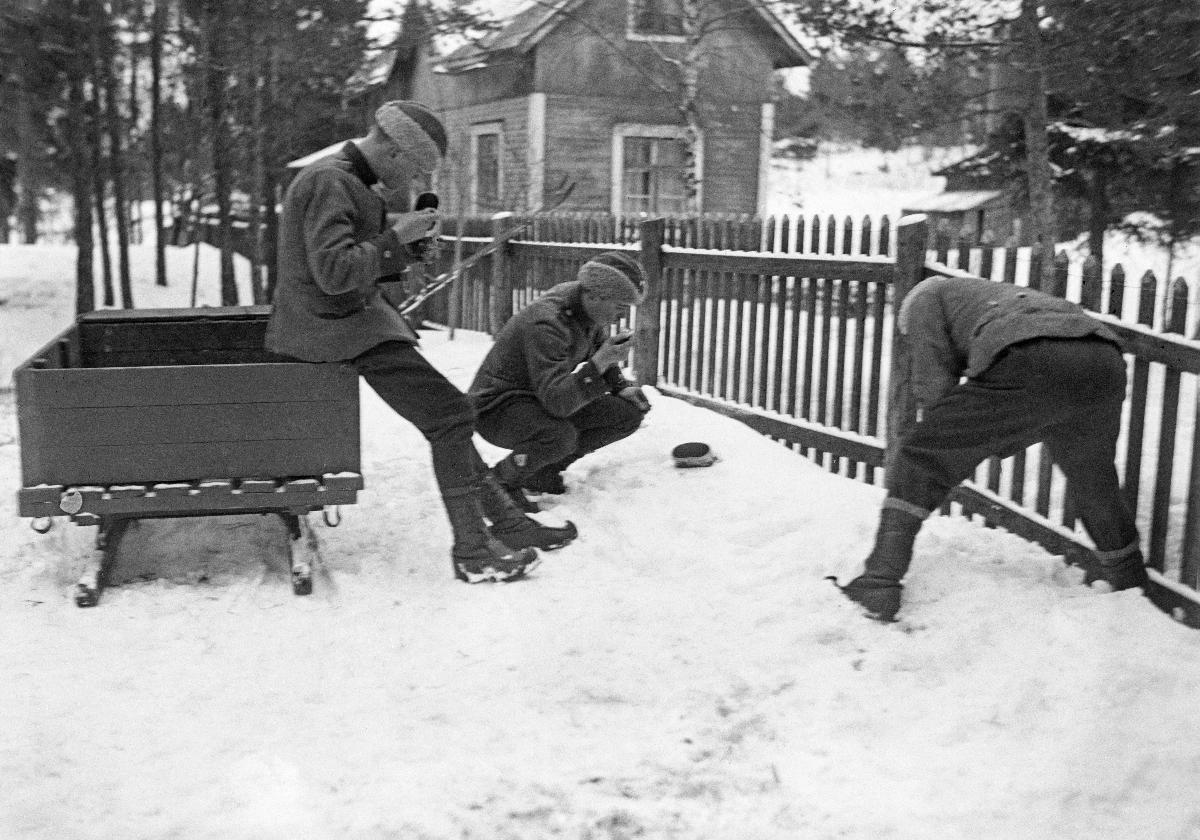
Mäntsälän kapina
Mäntsäläupproret; Mäntsälä rebellion
sisällön kuvaus: Mäntsälän kapina 27.2.-6.3.1932. Kuumaa hernekeittoa viilennetään lumessa, Konala. content description: Mäntsälän rebellion 27.2.-6.3.1932. Cooling of hot pea soup in snow, Konala. innehållsbeskrivning: Mäntsäläupproret 27.2.-6.3.1932. Het ärtsoppa avkyles i snön, Kånala.
Kuvaaja: Sundström, Hugo, kuvaaja
Vuosi: 1932
Paikka: Suomi, Uusimaa, Helsinki, Konala Helsinki; Suomi
Aiheet: politiikka; äärioikeistolaisuus; lapuanliike; kapinat; suojeluskunnat; HBL; politics; far right; Lapua movement; insurgencies; right-wing extremism; rebellion; civil guard; civil guards; politik; högerextremism; Lapporörelsen; uppror; lapporörelsen; skyddskåren; kravaller; skyddskårer